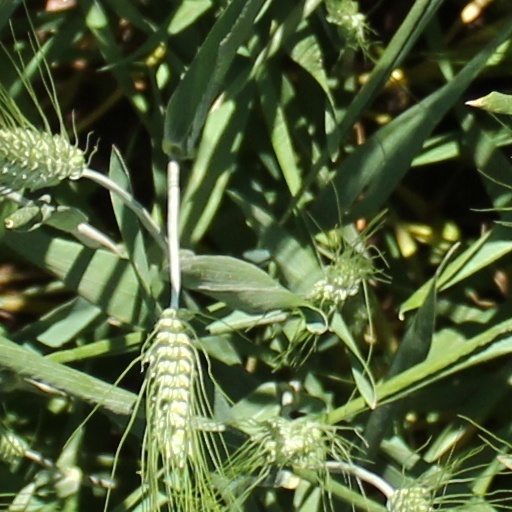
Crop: wheat